Glycerol-3-phosphate dehydrogenase

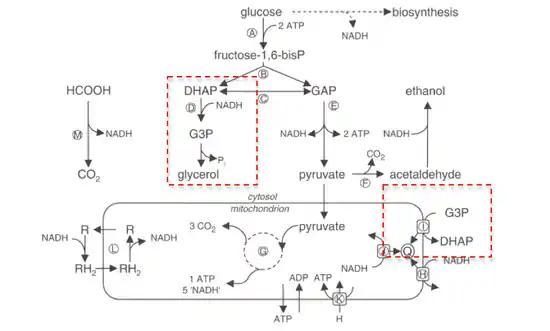
Fig. 1. Schematic overview of fermentative and oxidative glucose metabolism of "Saccharomyces cerevisiae". (A) upper part of glycolysis, which includes two sugar phosphorylation reactions. (B) fructose-1,6-bisphosphate aldolase, splitting the C6-molecule into two triose phosphates (C) triosephosphate isomerase, interconverting DHAP and GAP. (D) glycerol pathway reducing DHAP to glycerol-3-phosphate (G3P) by G3P dehydrogenase, followed by dephosphorylation to glycerol by G3Pase. (E) The lower part of glycolysis converts GAP to pyruvate while generating 1 NADH and 2 ATP via a series of 5 enzymes. (F) Alcoholic fermentation; decarboxylation of pyruvate by pyruvate decarboxylase, followed by reduction of acetaldehyde to ethanol. (G) mitochondrial pyruvate-dehydrogenase converts pyruvate to acetyl-CoA, which enters the tricarboxylic acid cycle. (H) external mitochondrial NADH dehydrogenases. (I) mitochondrial G3P dehydrogenase. Electrons of these three dehydrogenases enter the respiratory chain at the level of the quinol pool (Q). (J) internal mitochondrial NADH dehydrogenase. (K) ATP synthase. (L) generalized scheme of NADH shuttle. (M) formate oxidation by formate dehydrogenase.

The NAD+/NADH coenzyme couple act as an electron reservoir for metabolic redox reactions, carrying electrons from one reaction to another. Most of these metabolism reactions occur in the mitochondria. To regenerate NAD+ for further use, NADH pools in the cytosol must be reoxidized. Since the mitochondrial inner membrane is impermeable to both NADH and NAD+, these cannot be freely exchanged between the cytosol and mitochondrial matrix.